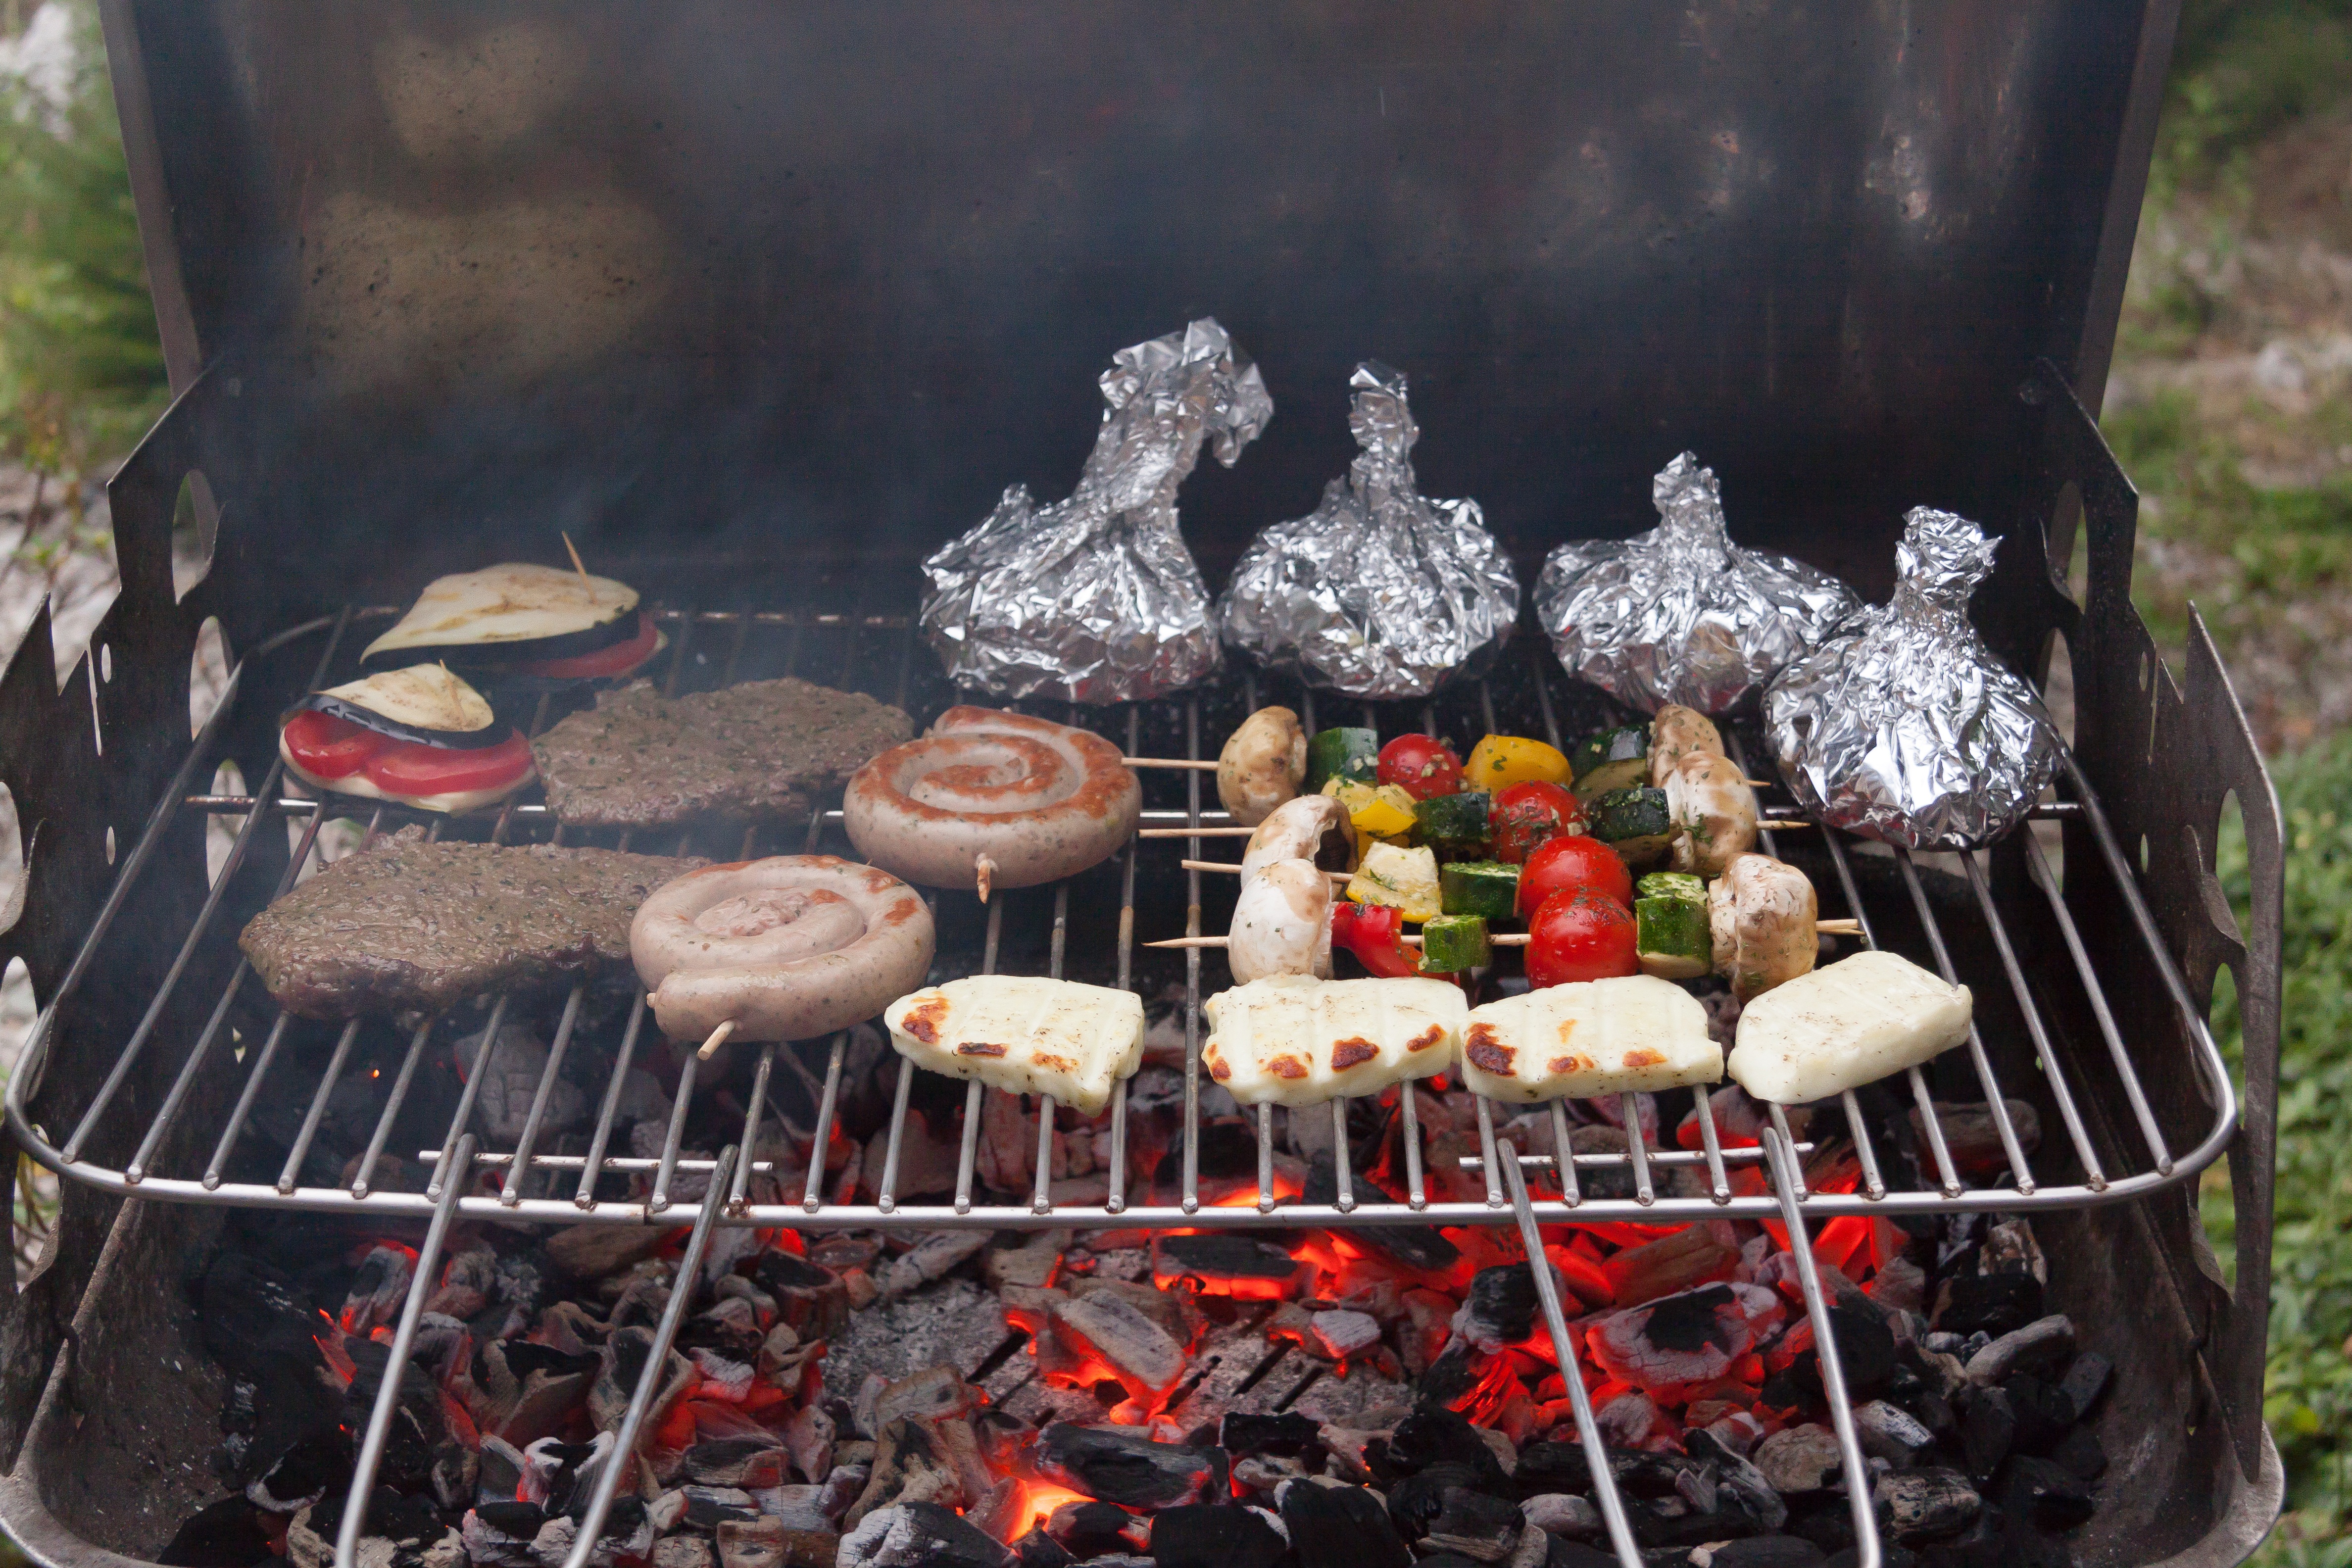
summer, kindle, celebration, dish, meal, food, bbq, flame, fire, glow, mushroom, eat, meat, barbecue, cuisine, beef, heat, cheese, tomato, grill, sausage, burn, picnic, charcoal, party, vegetarian, raw, fry, zucchini, prepare, carbon, stainless, embers, spit, grilling, barbecue grill, vegetables in foil, outdoor grill